Edward G. Walker

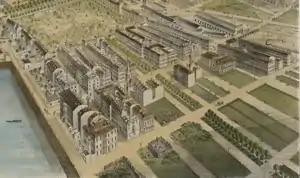
Construction in Back Bay (1870) with Commonwealth Avenue flanking the tree-lined Mall.

On Tuesday, November 6, 1866, Claude August Crommelin remarked in his diary about the otherwise quiet election day: